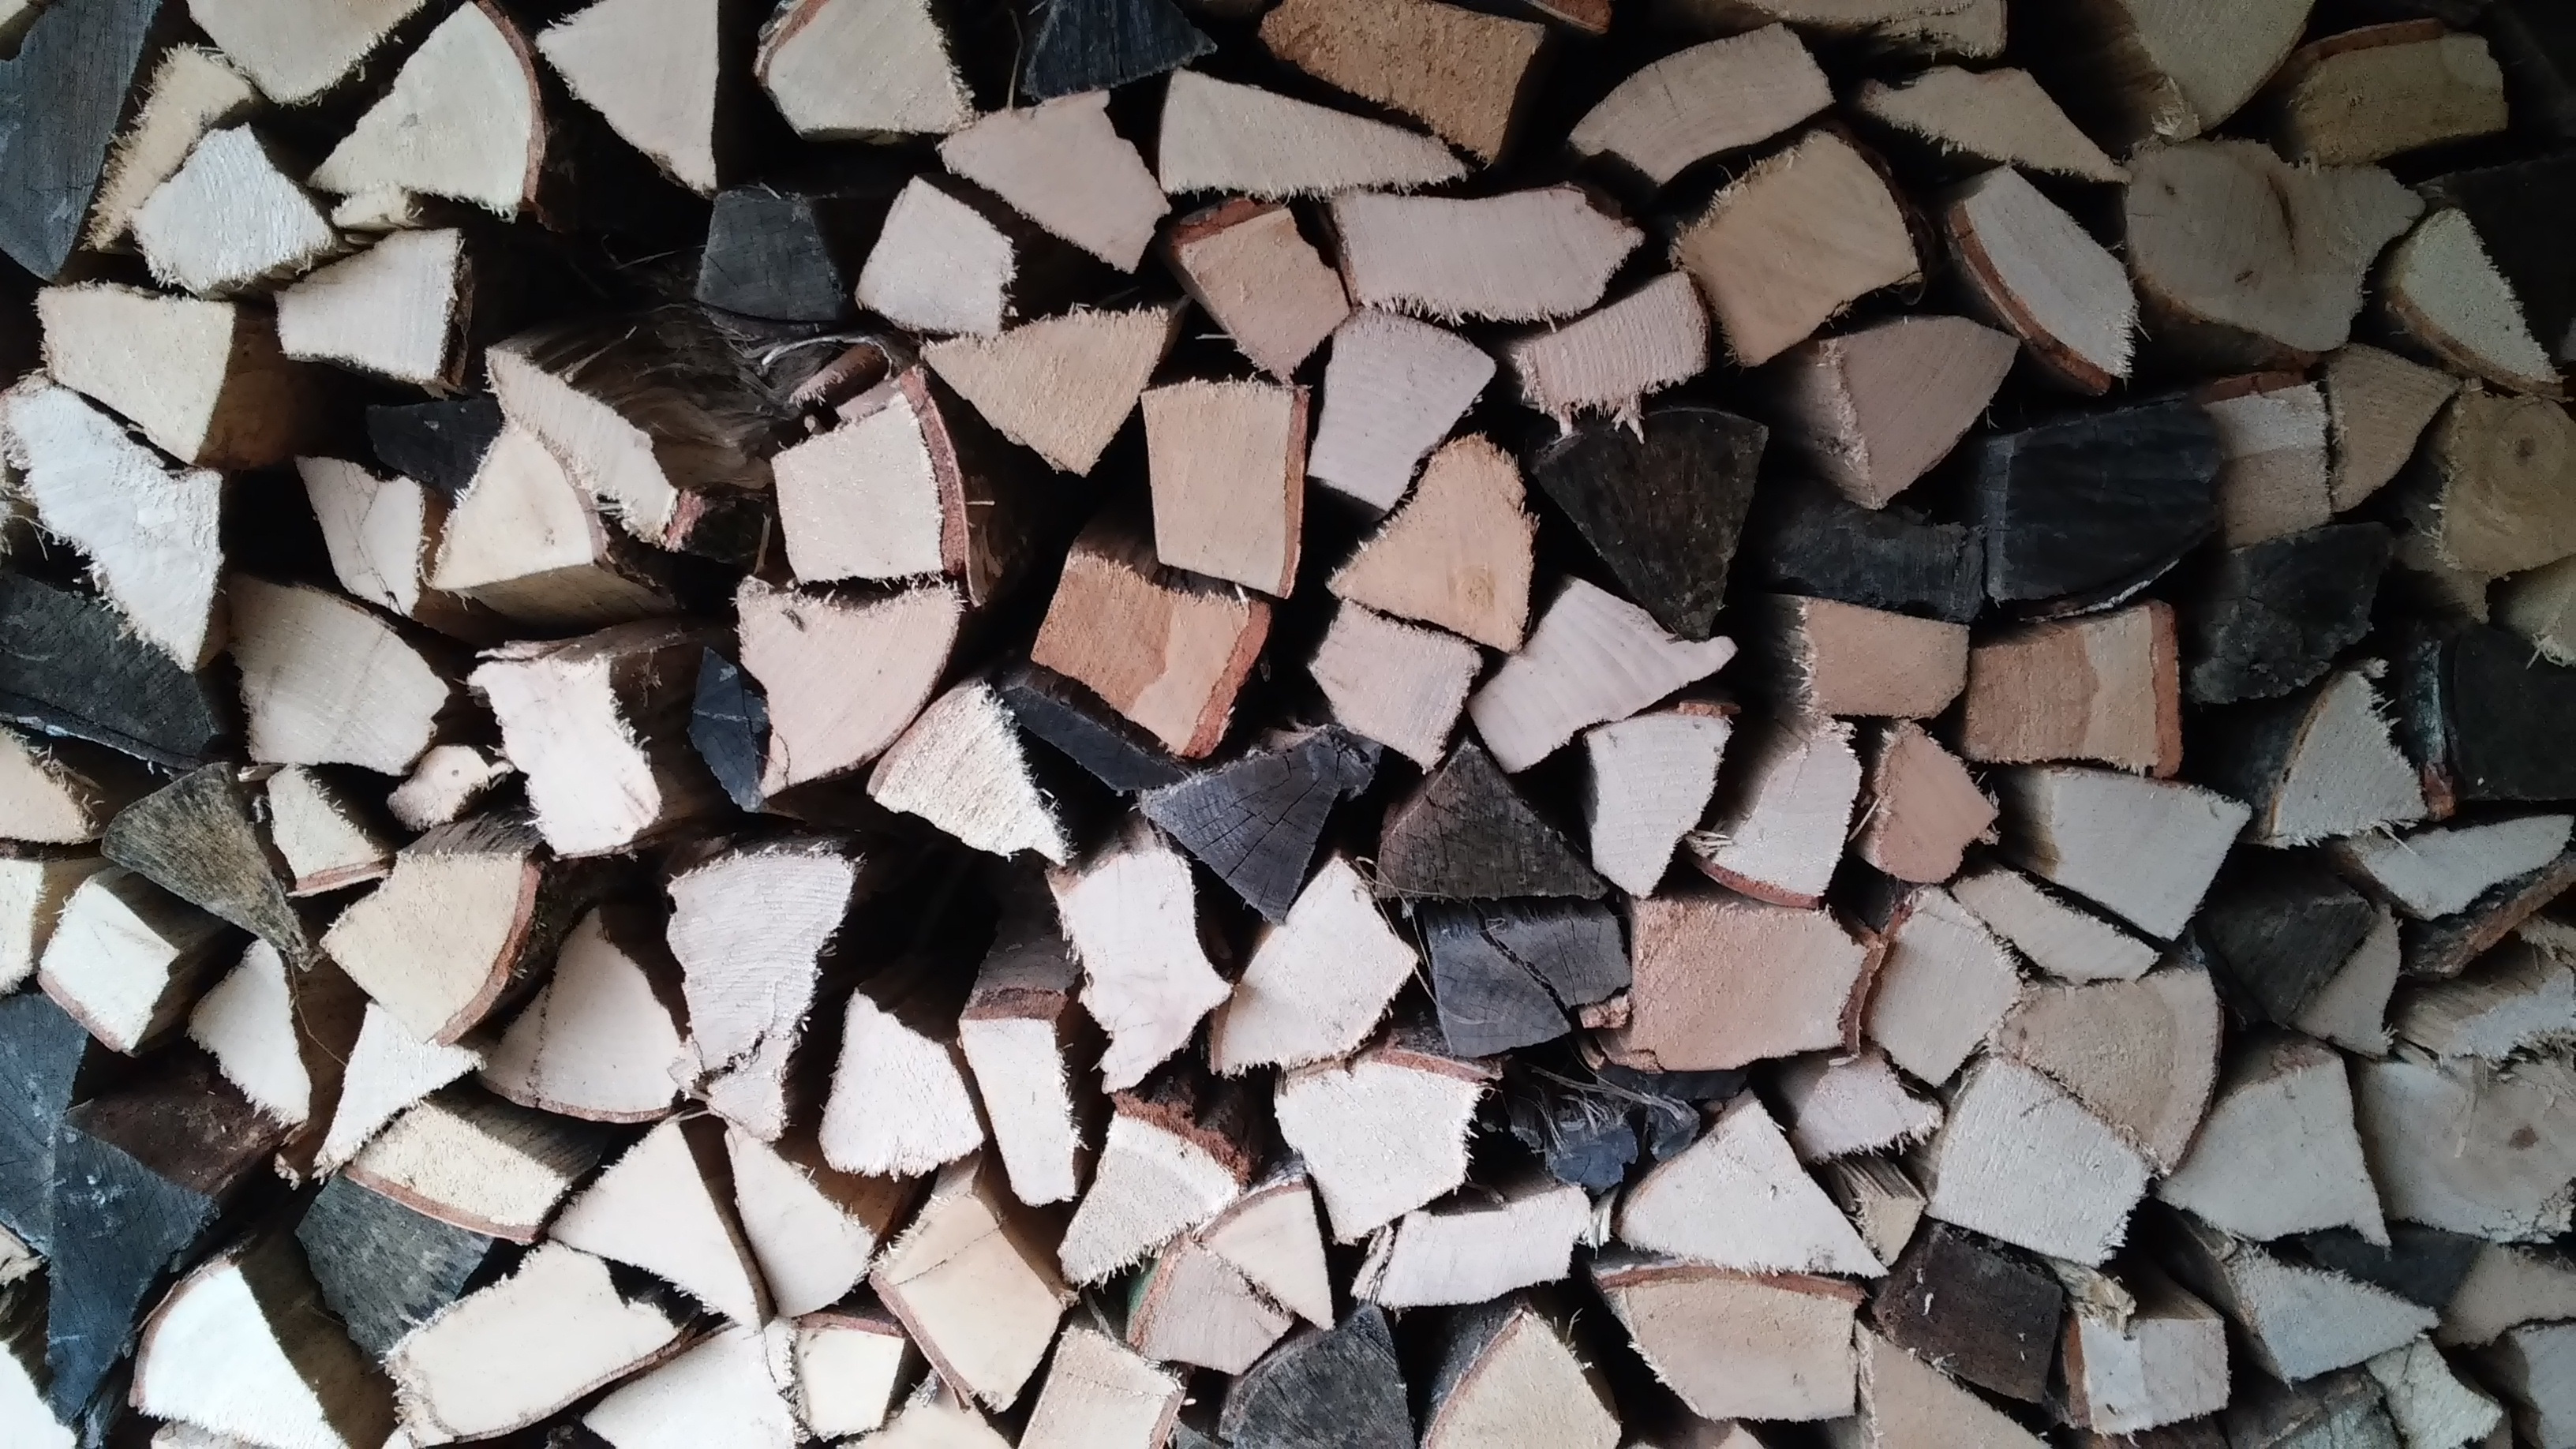
wood, texture, floor, wall, pattern, color, soil, tile, firewood, stack, material, circle, art, background, design, mosaic, stock, combs thread cutting, holzstapel, flooring